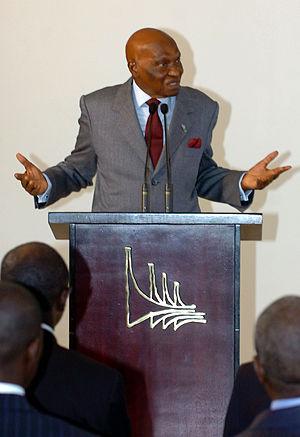
Abdoulaye Wade, né le 29 mai 1926 à Kébémer, est un homme d'État sénégalais. Chef du PDS, il est candidat aux élections présidentielles de 1978, 1983, 1988 et 1993, et président de la République du Sénégal du 1ᵉʳ avril 2000 au 2 avril 2012.